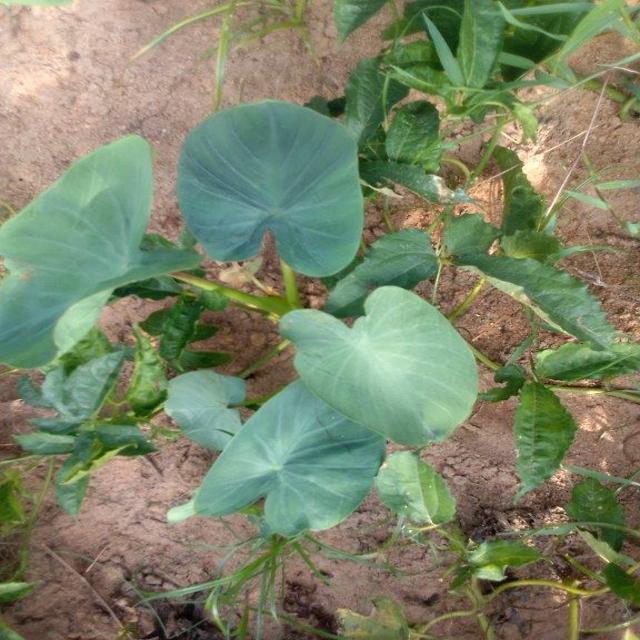
Label: Healthy